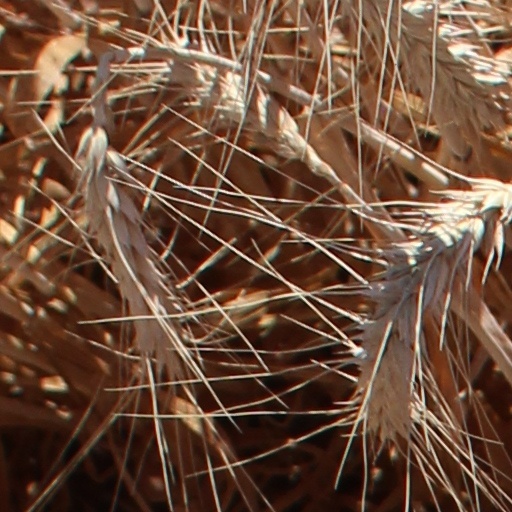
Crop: wheat